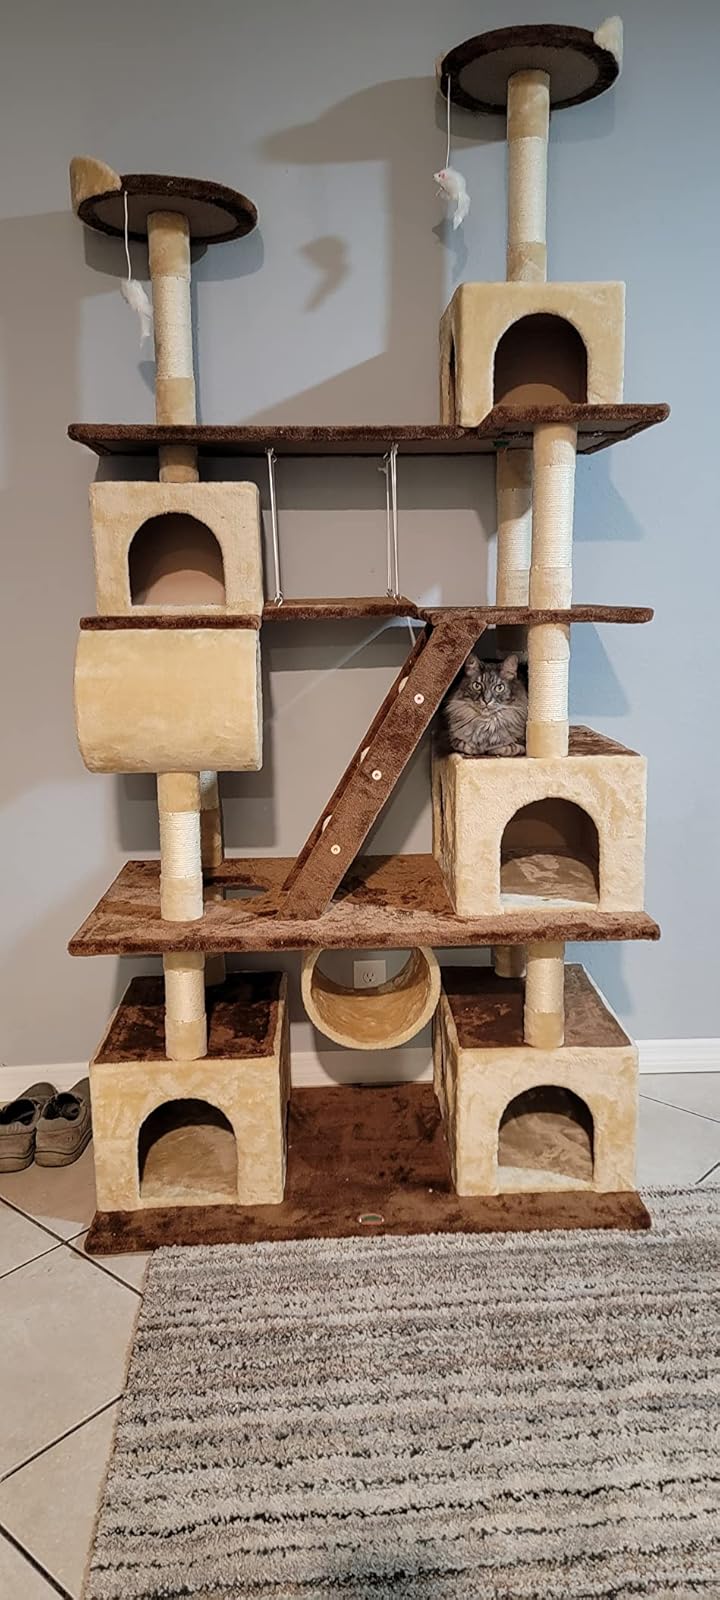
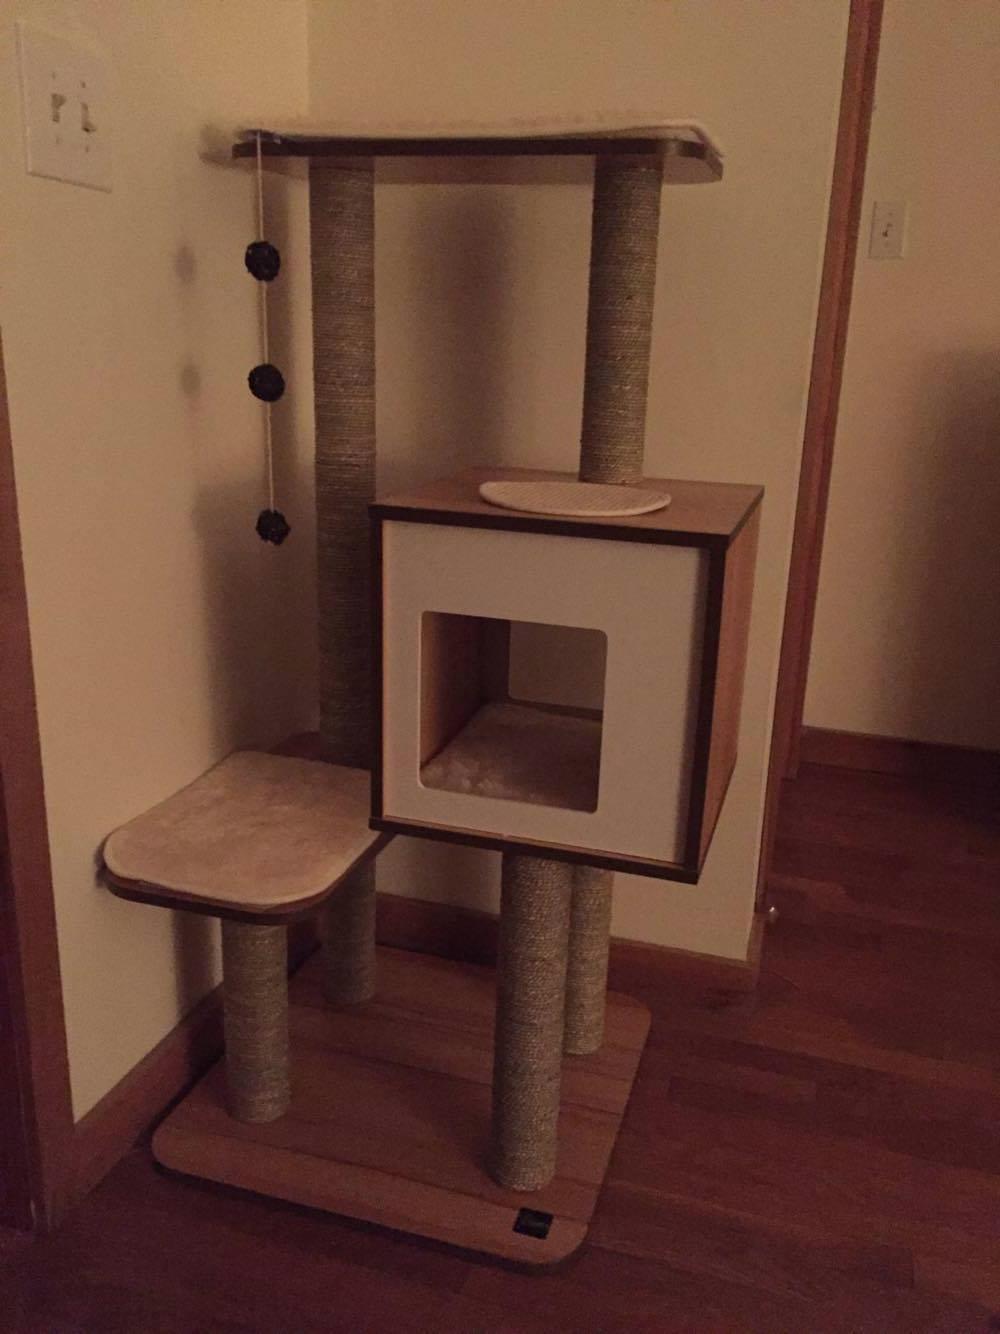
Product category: items_cat tree
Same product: no